Electoral history of Bob Dole

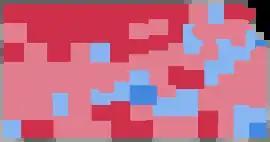

1976 Republican National Convention (Vice Presidential tally):